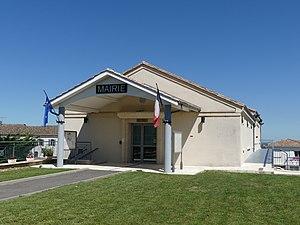
La mairie de Castelnaud-de-Gratecambe, Lot-et-Garonne, France.
Castelnaud-de-Gratecambe est une commune du Grand Sud-Ouest français, située dans le département de Lot-et-Garonne, en région Nouvelle-Aquitaine. En 2016, elle compte 499 habitants.